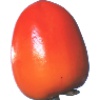
Label: Kaki 1